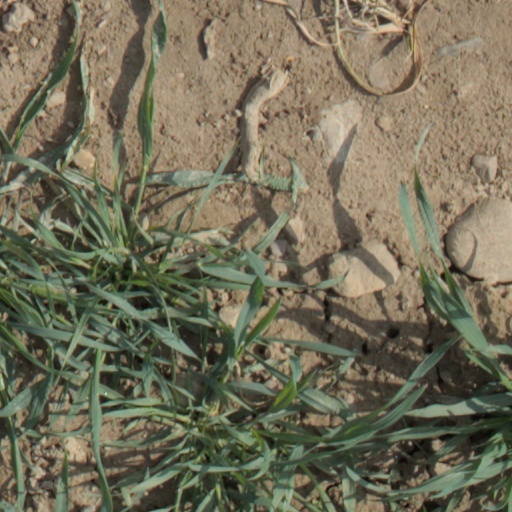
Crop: wheat